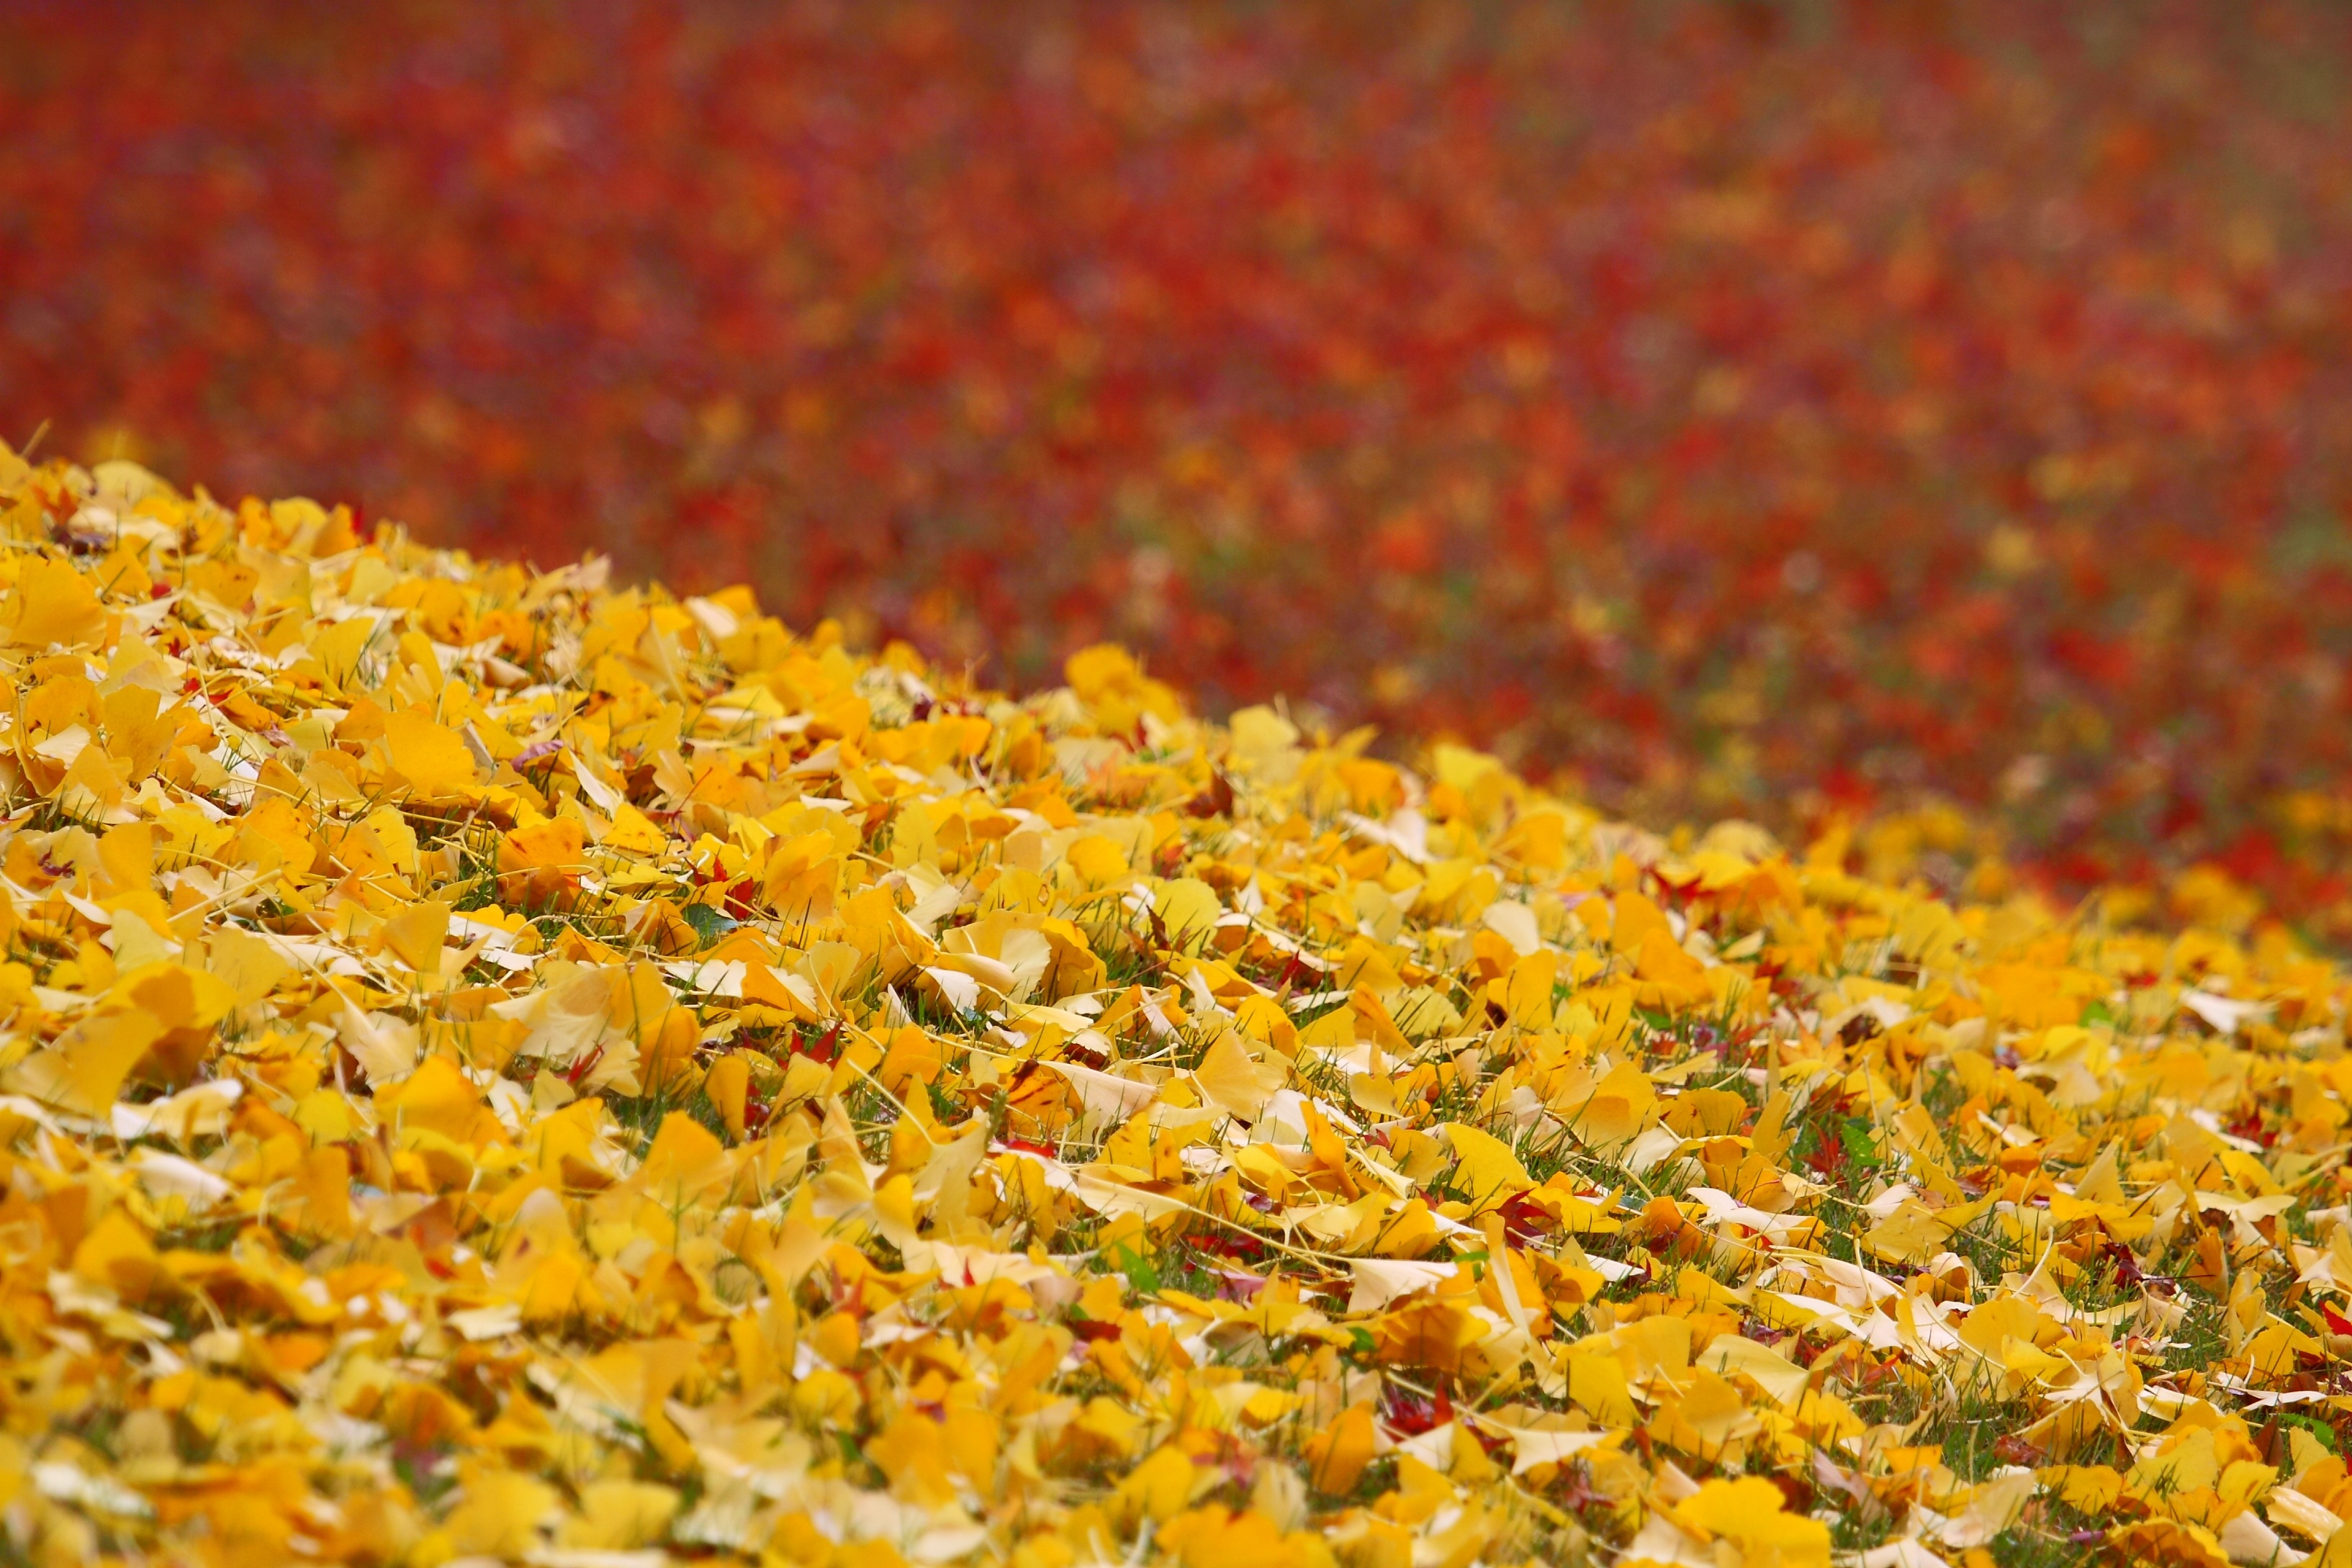
landscape, nature, forest, plant, sunlight, leaf, flower, pollen, red, autumn, soil, colorful, yellow, flora, season, close up, views, fallen leaves, autumnal leaves, fall of japan, huang, macro photography, ginkgo biloba